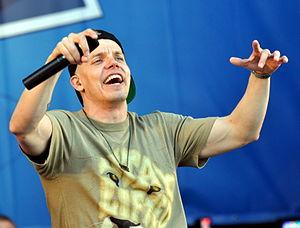
Elastinen de son vrai nom Kimmo Ilpo Juhani Laiho, né le 18 avril 1981 à Helsinki, est un rappeur finlandais, membre du groupe Fintelligens.